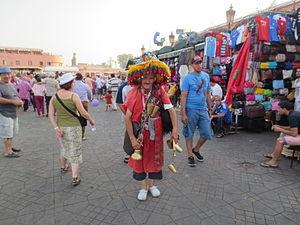
Souqs of Marrakech
Le Maroc occupe une place relativement confortable concernant le tourisme à l'échelle continentale, il fait partie du trio de tête constitué avec l'Afrique du Sud et l'Égypte, cependant, à l'échelle mondiale le Maroc arrive à la 29ᵉ place et rêve de se hisser à la 20ᵉ place à l'horizon 2020. Le nombre d'arrivées de touristes au Royaume du Maroc est passé de 4,4 millions en 2001 à 9,3 millions en 2010 avec une croissance des revenus touristiques passant de 31 milliards de dirhams à près de 60 milliards de dirhams à la fin de la dernière décennie à la veille du printemps arabe. La progression du secteur touristique au Maroc a été accompagné par un plan stratégique dit vision 2010 d'un objectif de 10 millions de touristes vers l'année 2010, un plan enclenché le 10 janvier 2001 à Marrakech.
Porteur d'eau est un métier / activité qui consiste à transporter de l'eau.